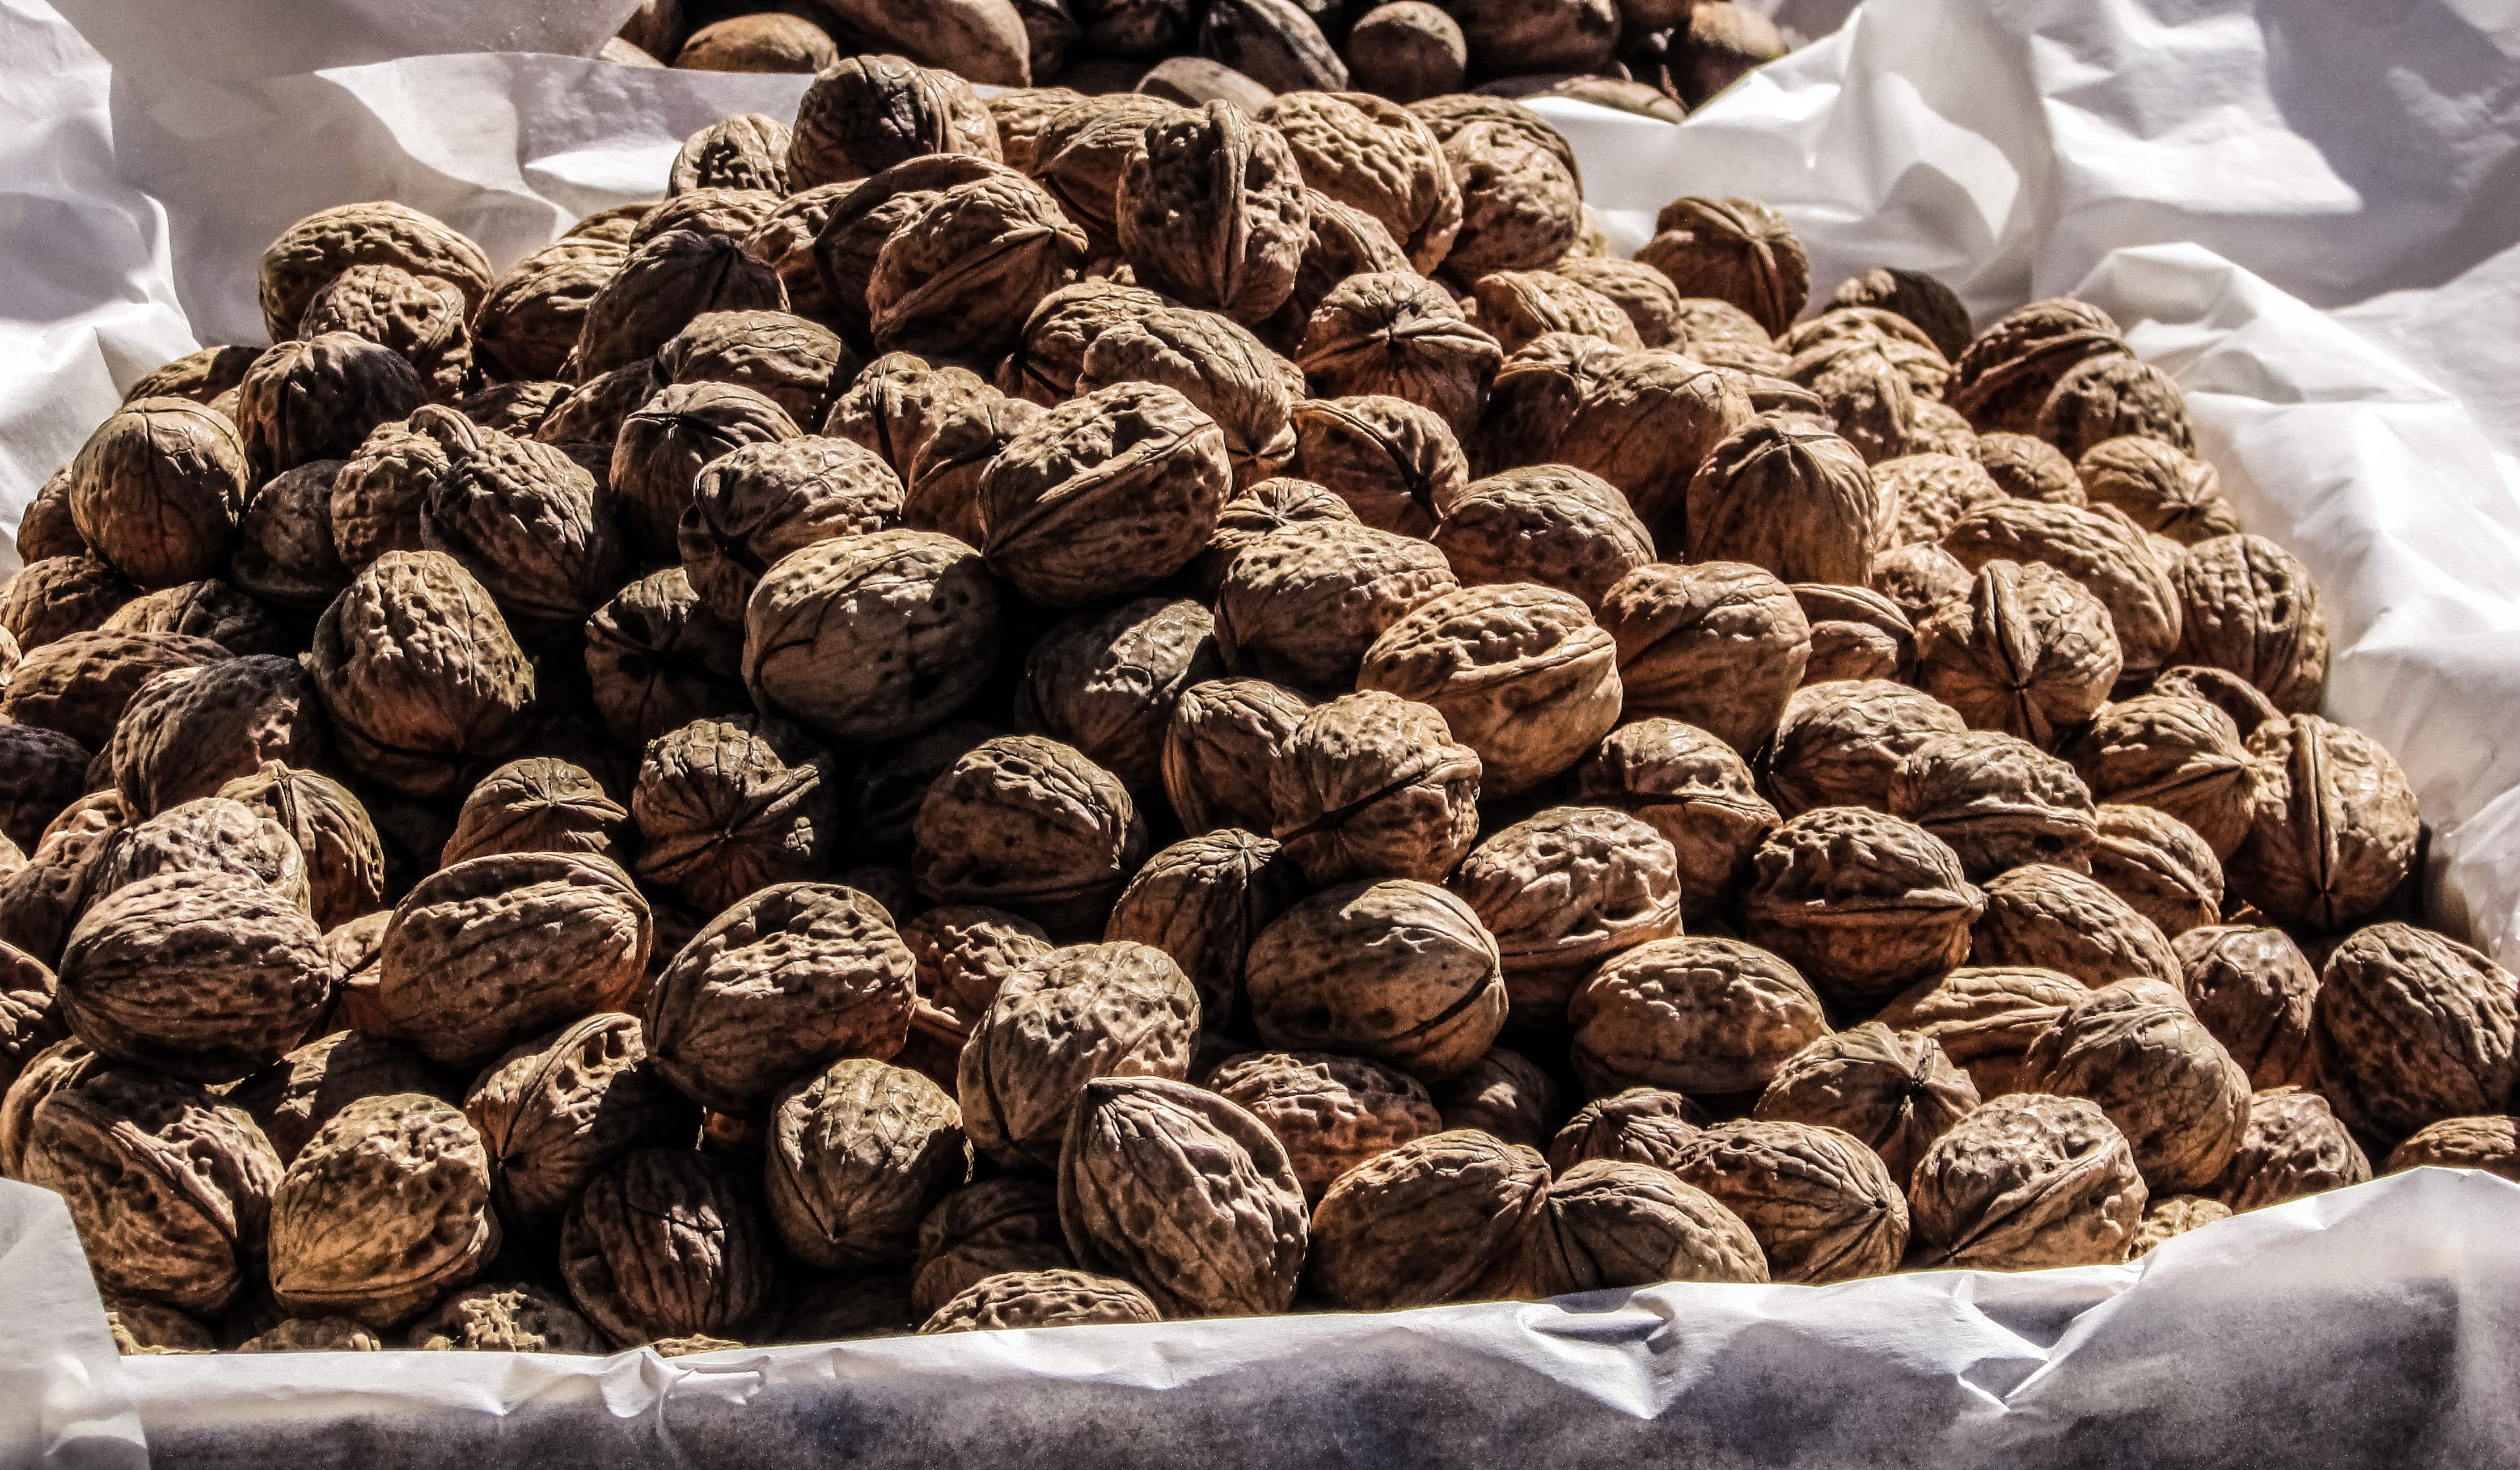
food, produce, chocolate, nuts, cyprus, walnuts, flavor, vendors, edible mushroom, chocolate truffle